Chirimia

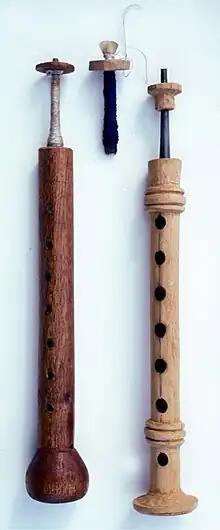
The chirimía on the left is from Jacaltenango, Guatemala, and the one on the right is from Antigua, Guatemala.

Chirimía (sometimes chirisuya in Peru) is a Spanish term for a type of woodwind instrument similar to an oboe. The chirimía is a member of the shawm family of double-reed instruments, introduced to North, Central and South America in the sixteenth and seventeenth centuries by the Spanish clergy.